Confrançon

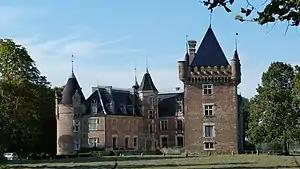
Loriol chateau

Confrançon is a commune in the Ain department in eastern France.